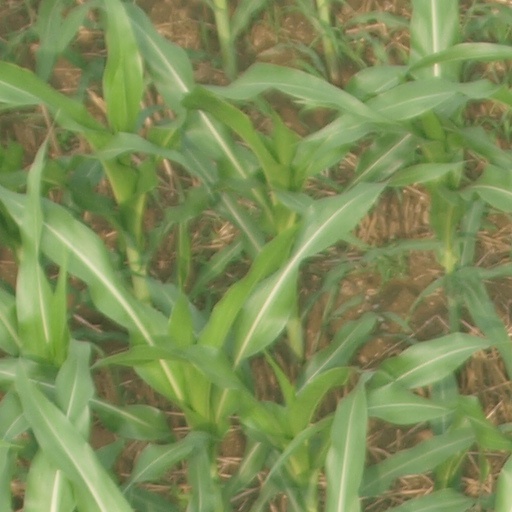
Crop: maize; corn